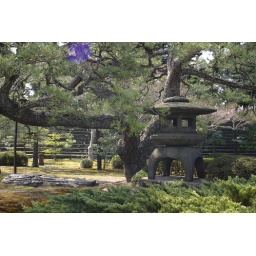
A large lantern and twisted pine tree in the gardens of Nijojo. Kyoto, Japan, March 2004